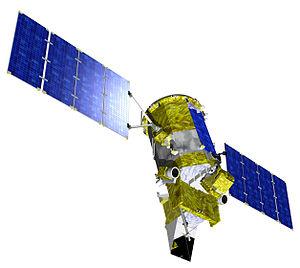
Glory est un satellite scientifique du programme Earth Observing System de la NASA, l'agence spatiale des États-Unis, chargé de déterminer les caractéristiques des aérosols présents dans l'atmosphère terrestre et de mesurer avec précision l'irradiance totale du Soleil. Il doit faire partie du A-train, une série de satellites consacrés à l'observation de l'atmosphère terrestre, mais est perdu au cours de son lancement qui a lieu le 4 mars 2011.